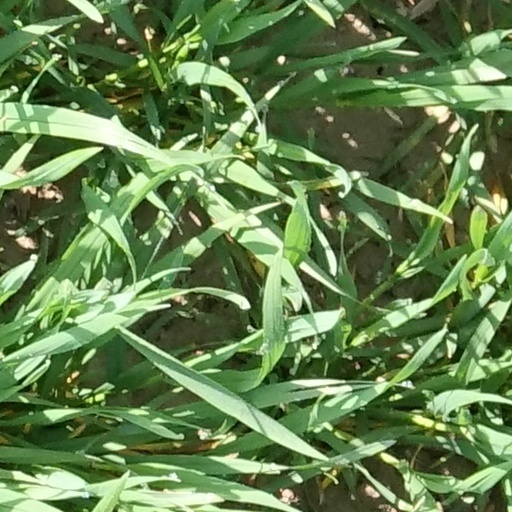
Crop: wheat